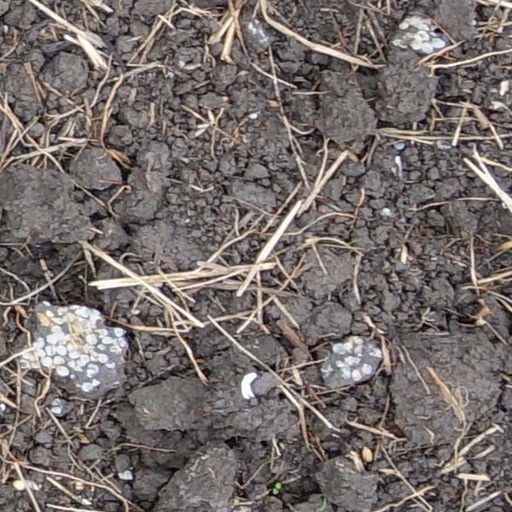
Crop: wheat